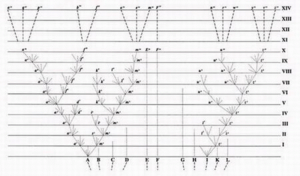
Un arbre phylogénétique est un arbre schématique qui montre les relations de parenté entre des groupes d'êtres vivants. Chacun des nœuds de l'arbre représente l'ancêtre commun de ses descendants ; le nom qu'il porte est celui du clade formé des groupes frères qui lui appartiennent, non celui de l'ancêtre qui reste impossible à déterminer. L'arbre peut être enraciné ou pas, selon qu'on est parvenu à identifier l'ancêtre commun à toutes les feuilles. Charles Darwin fut un des premiers scientifiques à proposer une histoire des espèces représentée sous la forme d'un arbre.